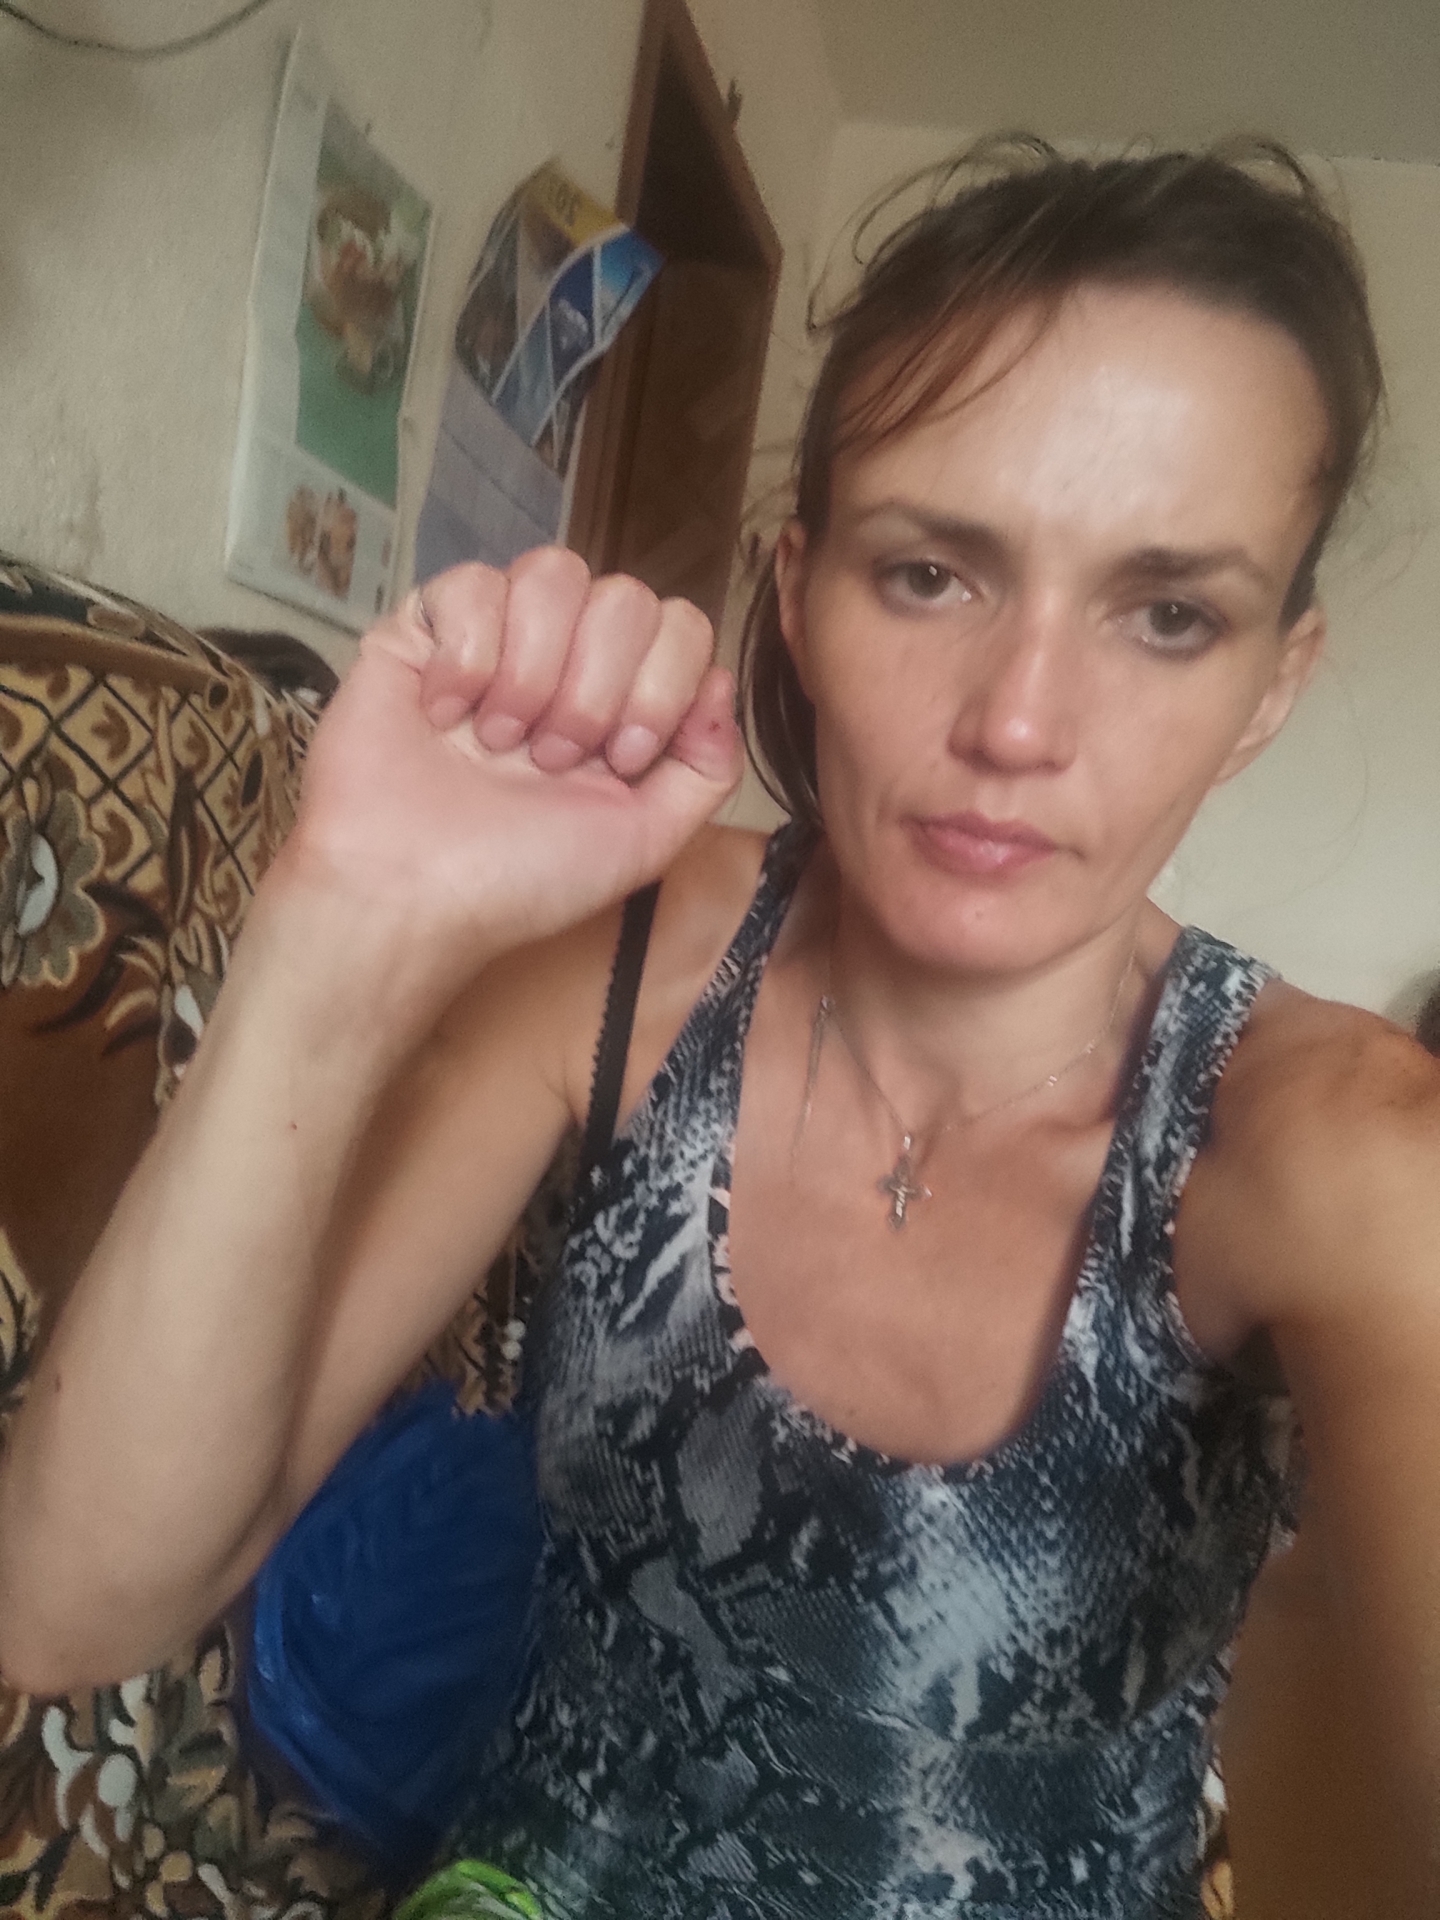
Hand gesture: fist